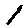
Label: 1